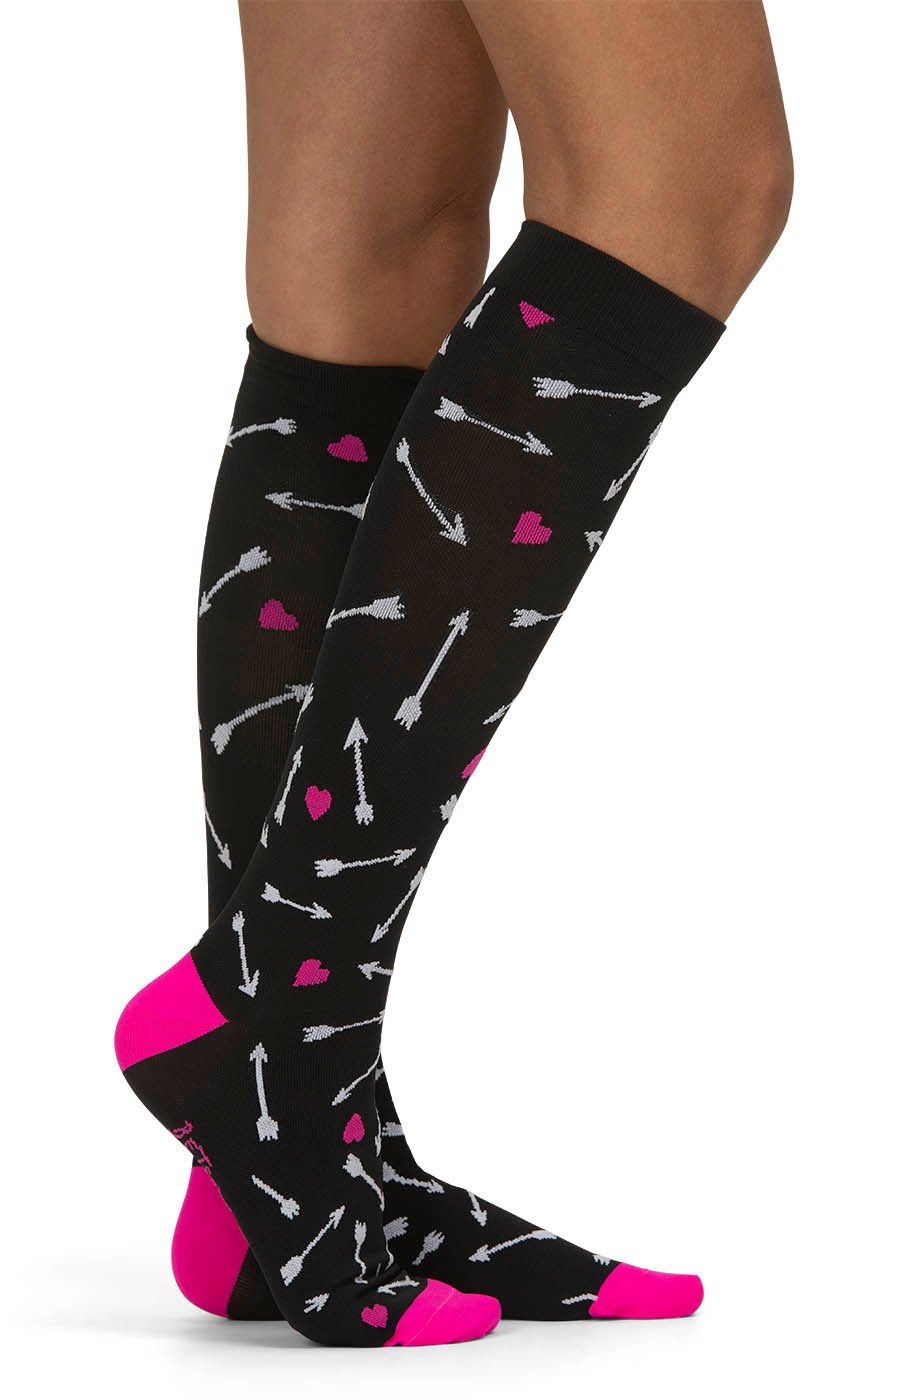
Betsey Compression Socks (3Pk) Arrow
Our super stylish super comfortable compression socks look as good as they feel. Designed to help improve blood circulation and reduce muscle fatigue Constructed with Meryl Skinlife an antimicrobial yarn that reduces unpleasant odors Two sizes: S/M M/L 50% Meryl Skinlife performance yarn 38% nylon 2% polyester 10% Lycra
Brand: BORN-O UNIFORMS
Category: Business & Industrial > Law Enforcement > Cuffs > Leg Irons Cuffs